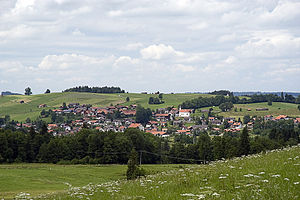
Saulgrub
Saulgrub set fra Sonnen/Kraggenau
Saulgrub er en kommune i Landkreis Garmisch-Partenkirchen i Regierungsbezirk Oberbayern i den tyske delstat Bayern. Den udgør sammen med kommunen Bad Bayersoien Verwaltungsgemeinschaft Saulgrub.